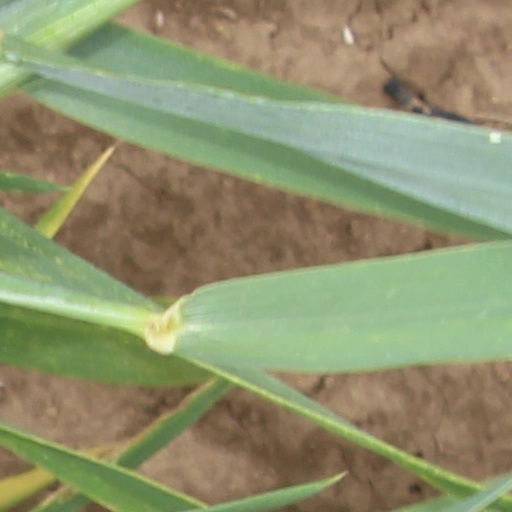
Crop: wheat